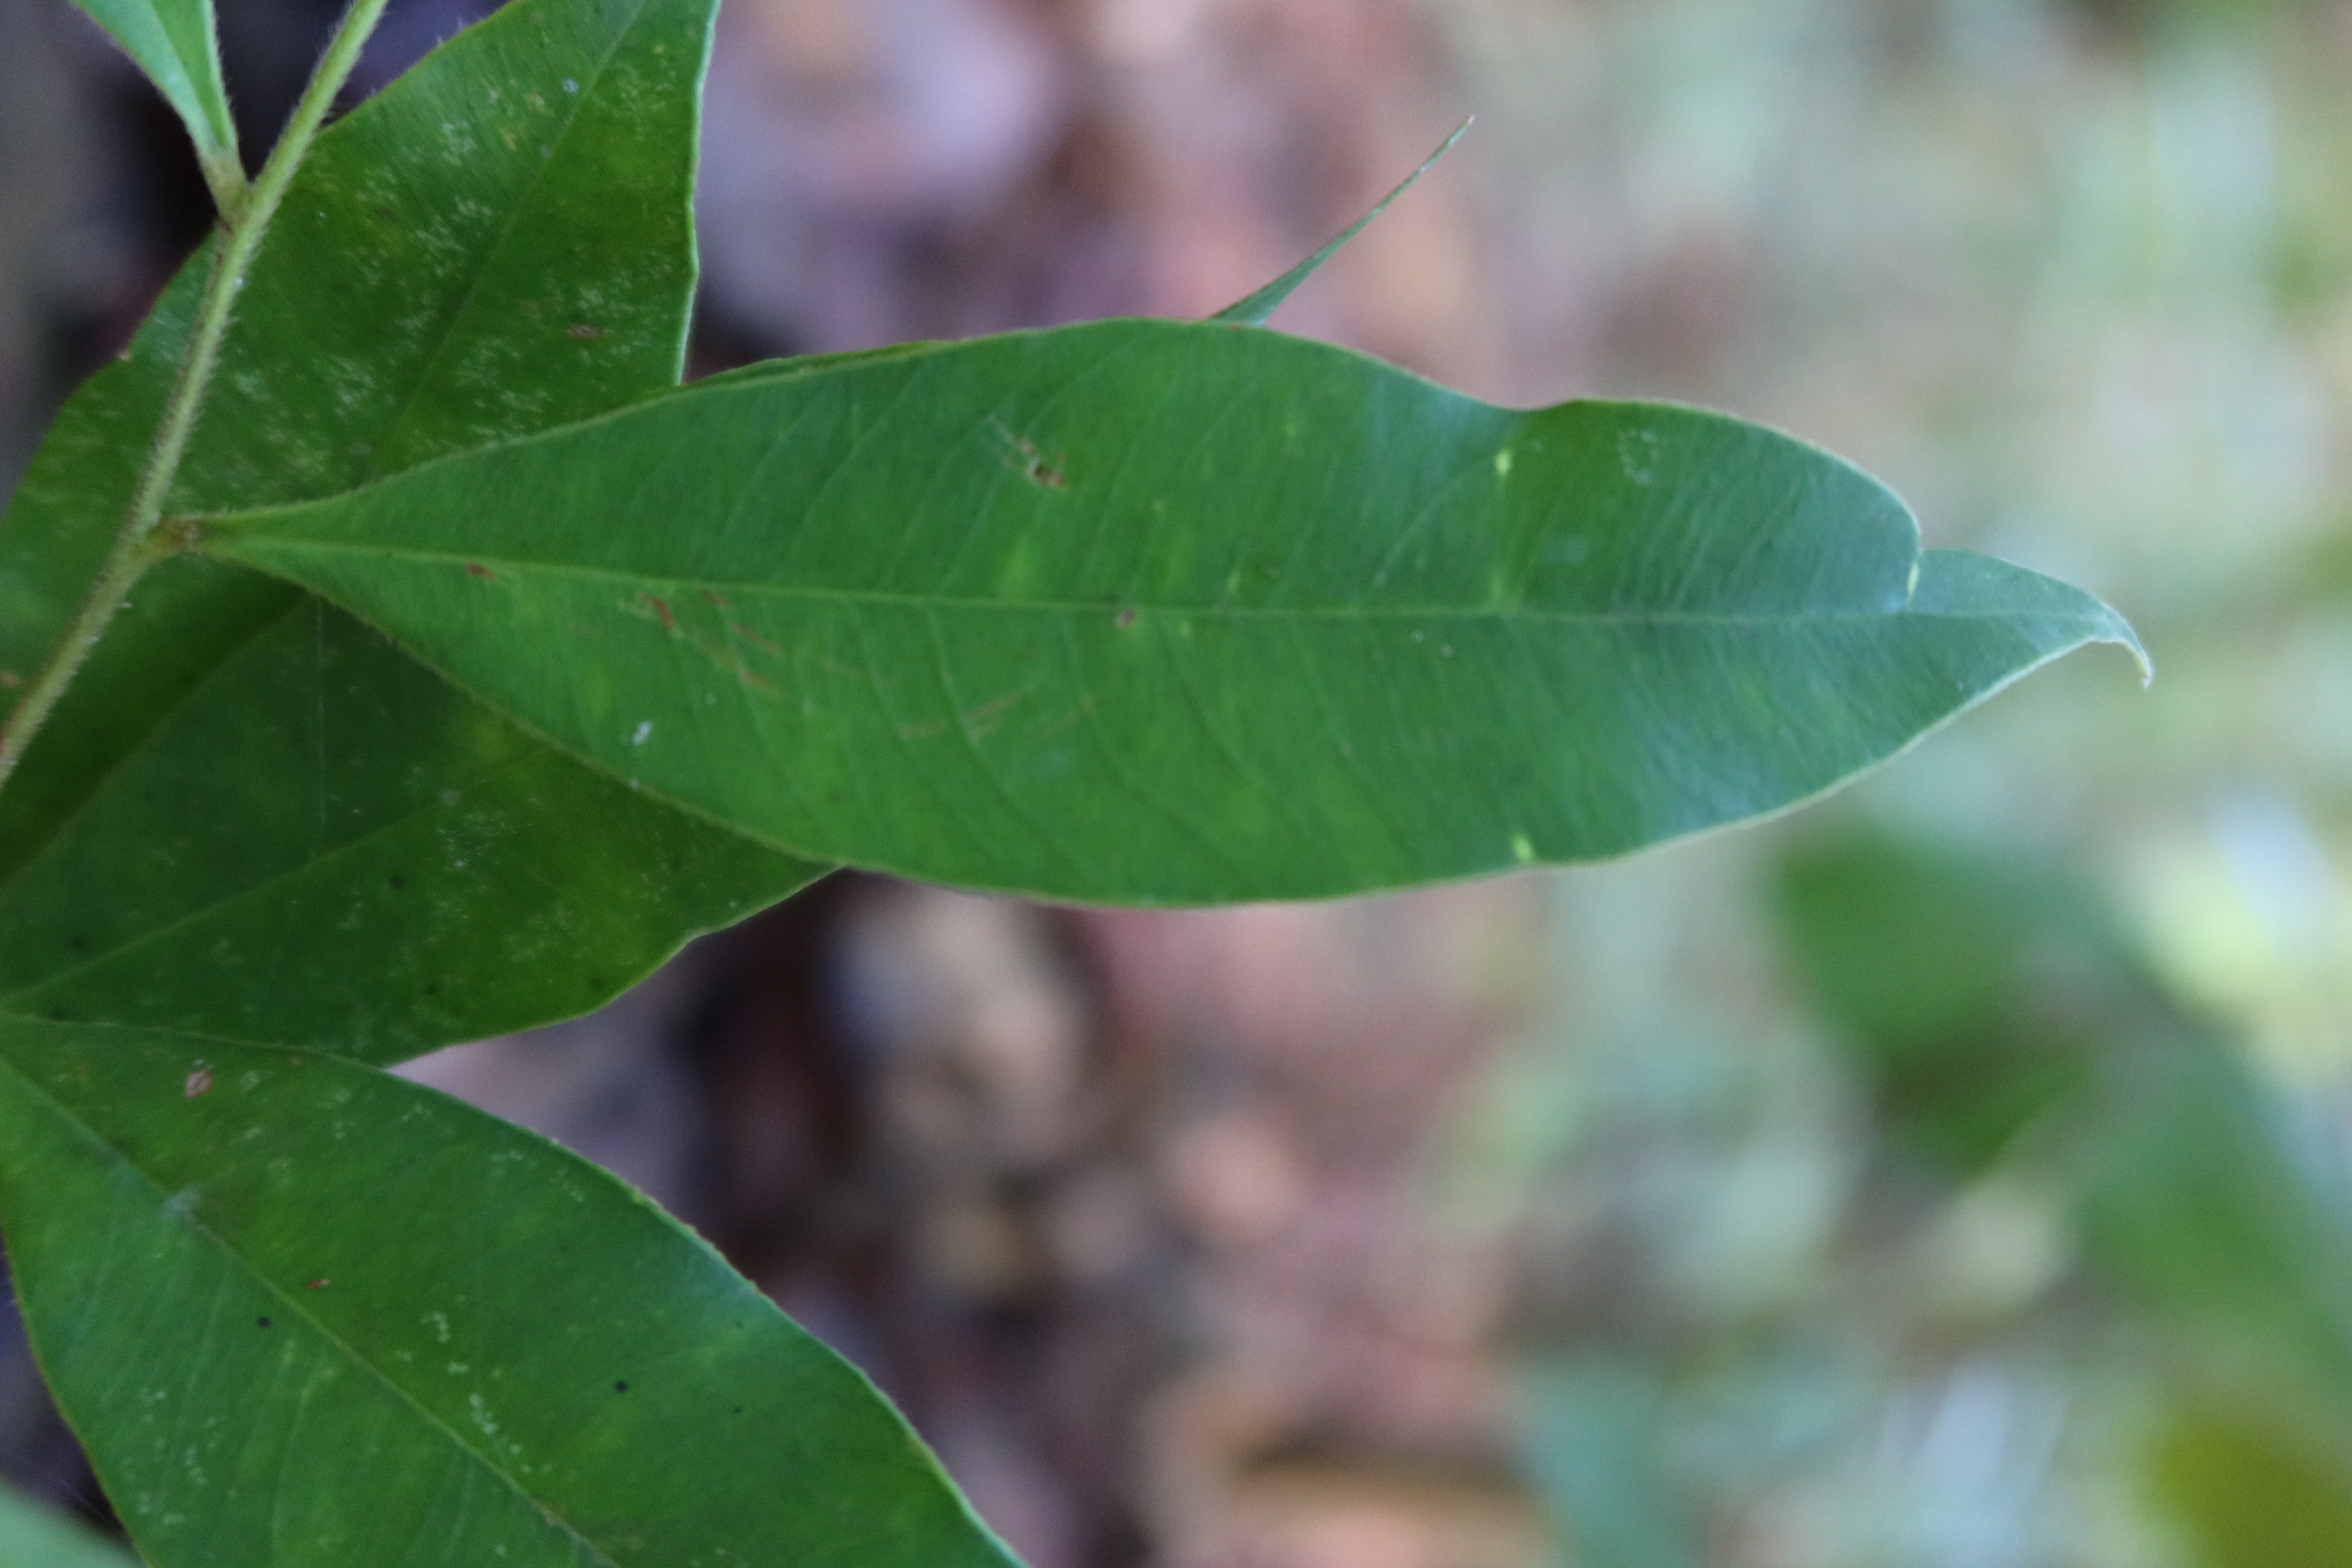
Label: Mosaic Viruses